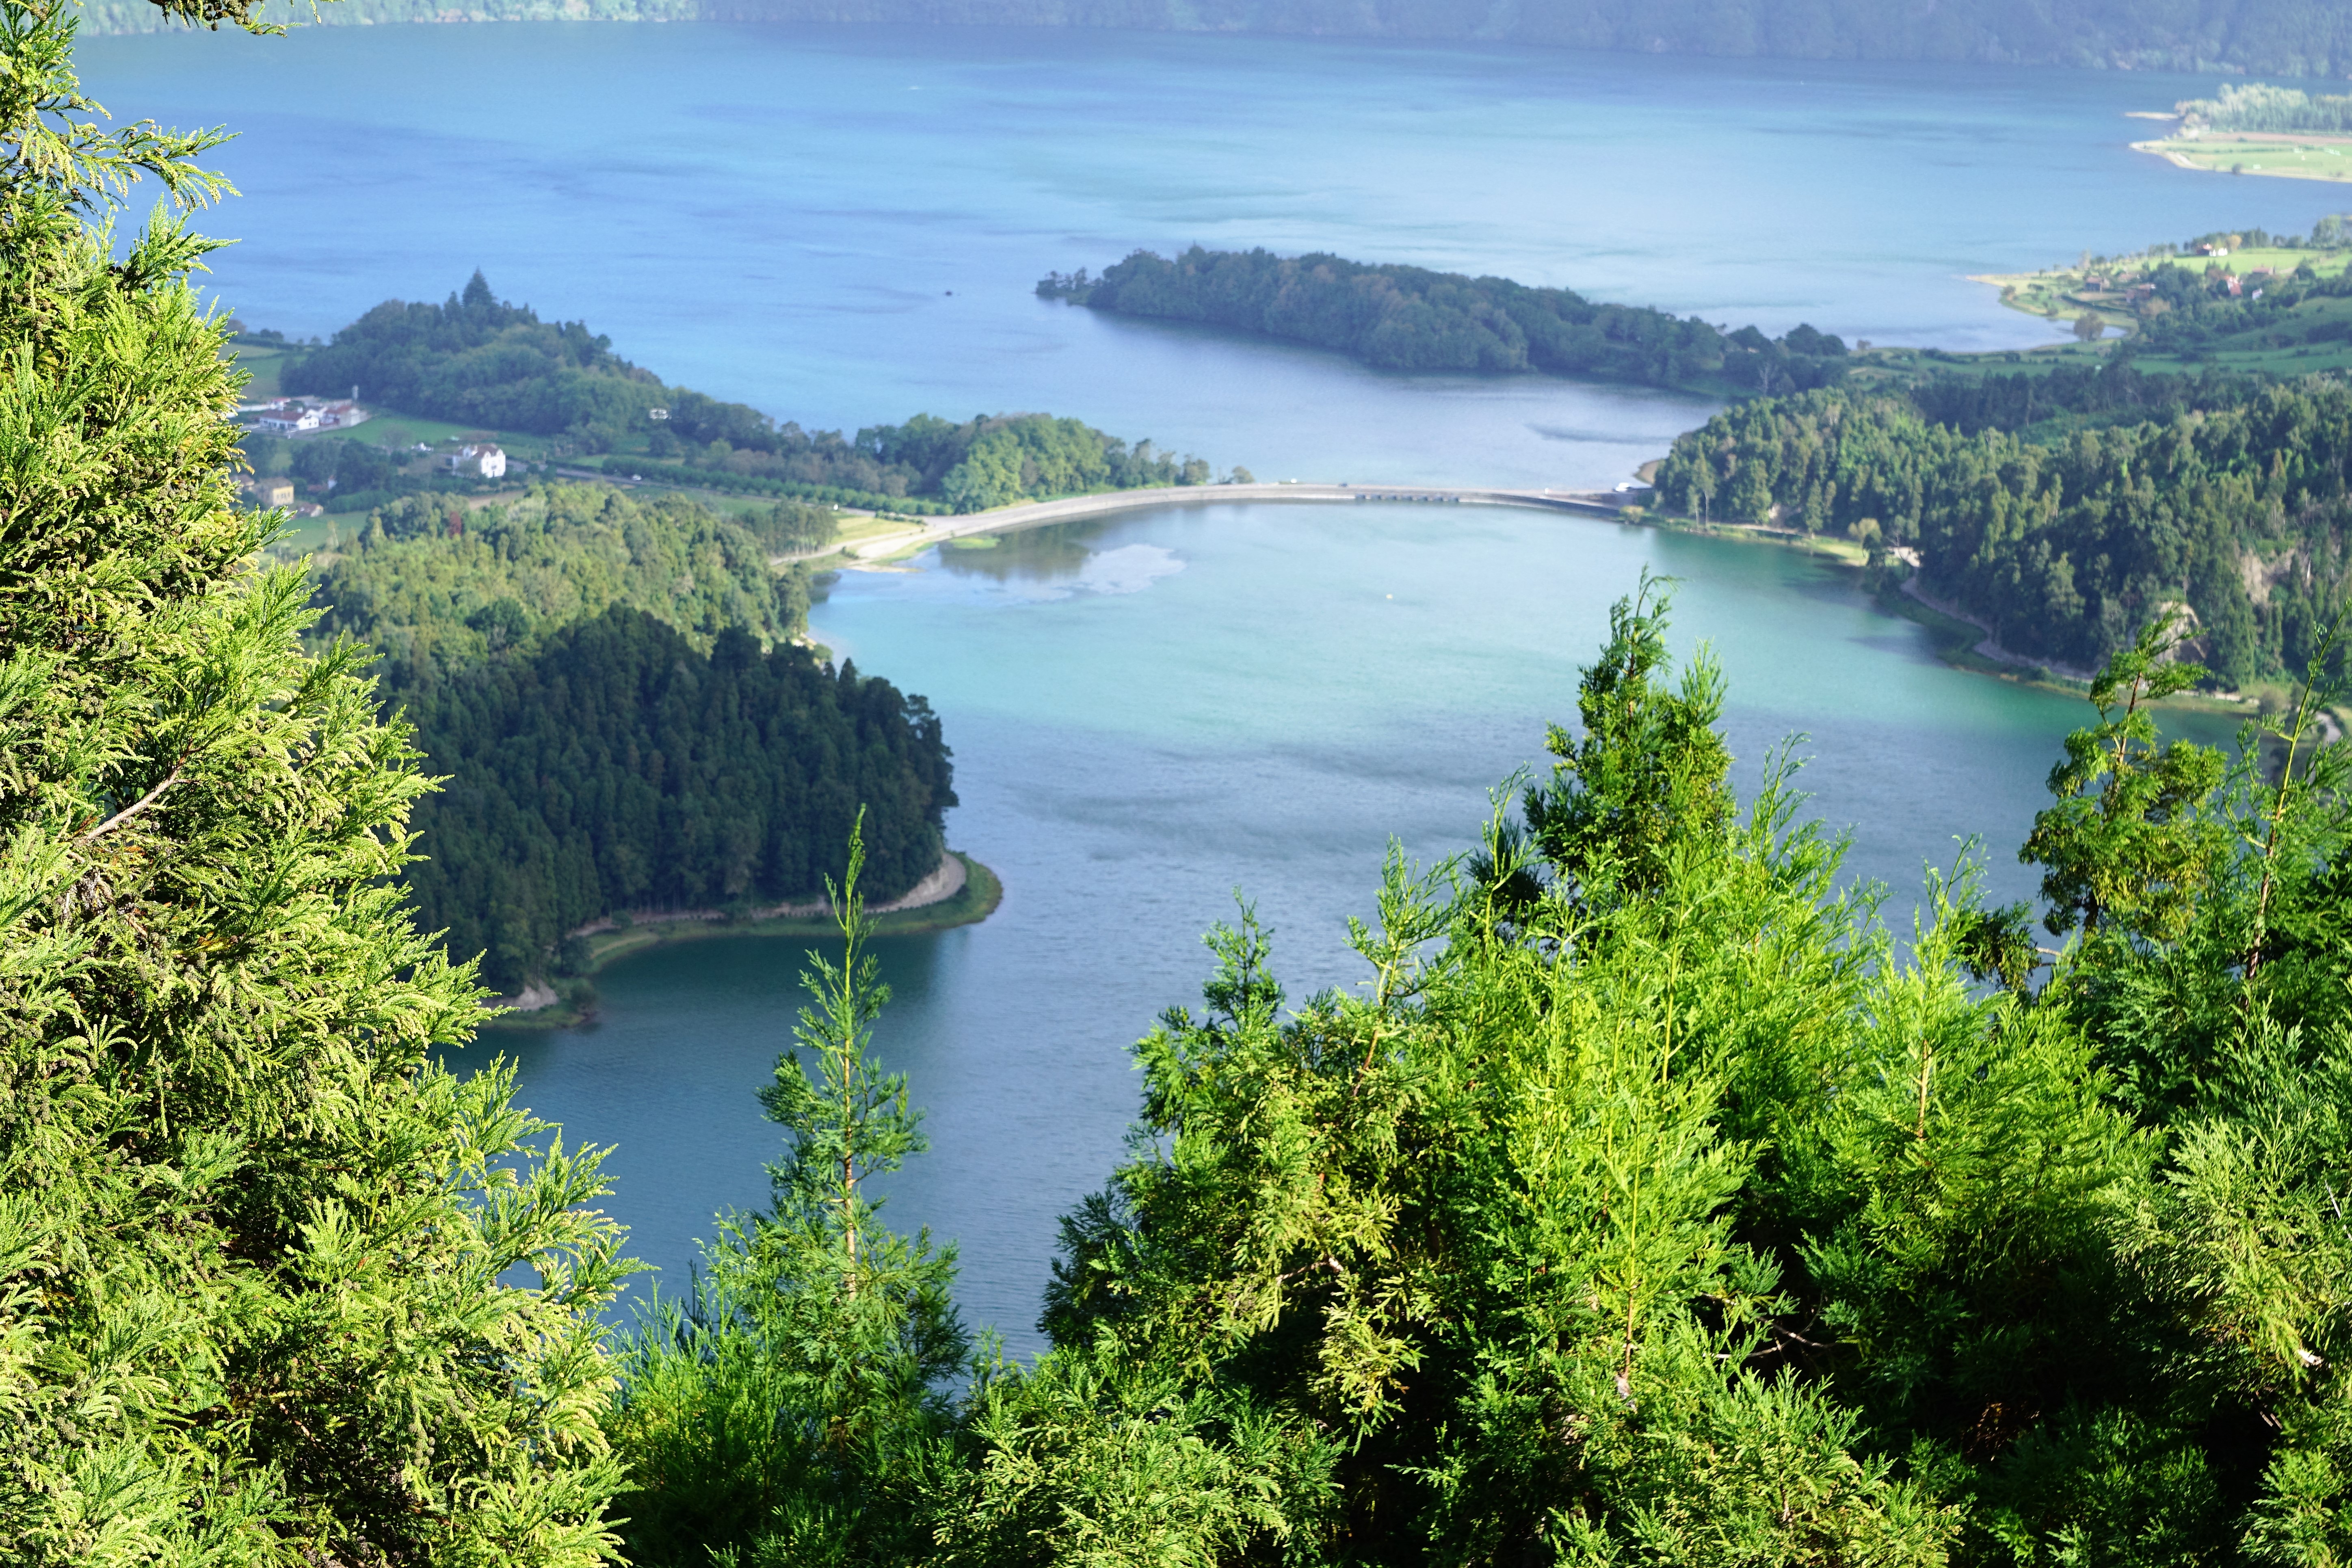
tree, nature, forest, wilderness, mountain, lake, river, green, reflection, fjord, reservoir, national park, body of water, rainforest, loch, crater lake, ecosystem, tarn, nature reserve, azores